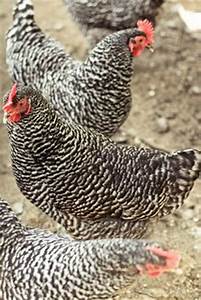
Label: gallina